Pet Sounds

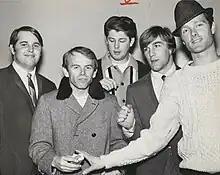
The Beach Boys in February 1965. From left: Carl Wilson, Al Jardine, Brian and Dennis Wilson, and Mike Love

The Beach Boys' sixth album, "All Summer Long" (July 1964), concluded their beach-themed period, after which their music shifted toward an increasingly divergent stylistic and lyrical direction. In January 1965, 22-year-old Brian Wilson, leader of the band, declared his withdrawal from touring to concentrate on songwriting and studio production. The rest of the group—Brian's brothers Carl and Dennis, cousin Mike Love, and friend Al Jardine—continued touring without him; session musician Glen Campbell initially filled his role, followed by Bruce Johnston, who, alongside Terry Melcher, had been a Columbia Records staff producer and member of the Ripchords and Bruce & Terry.